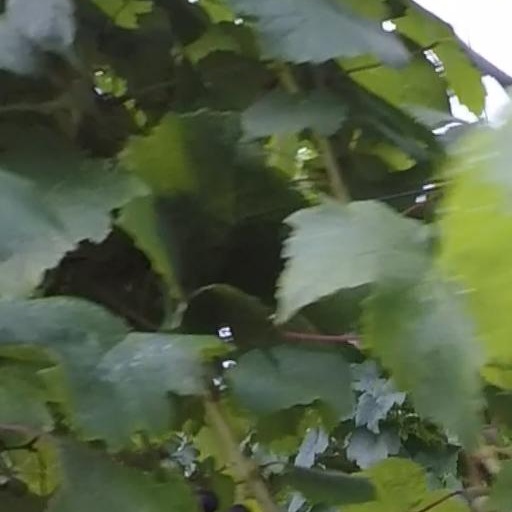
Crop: grape